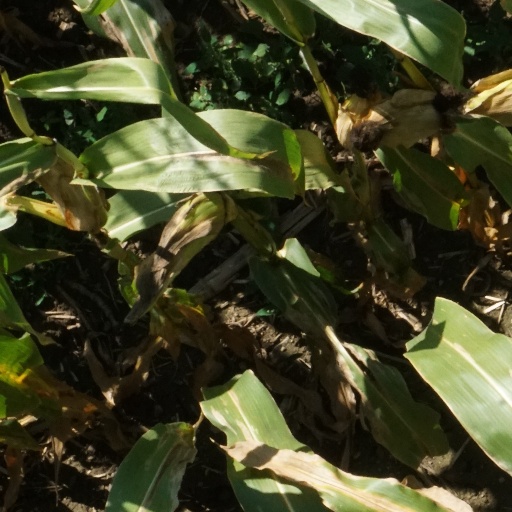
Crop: maize; corn